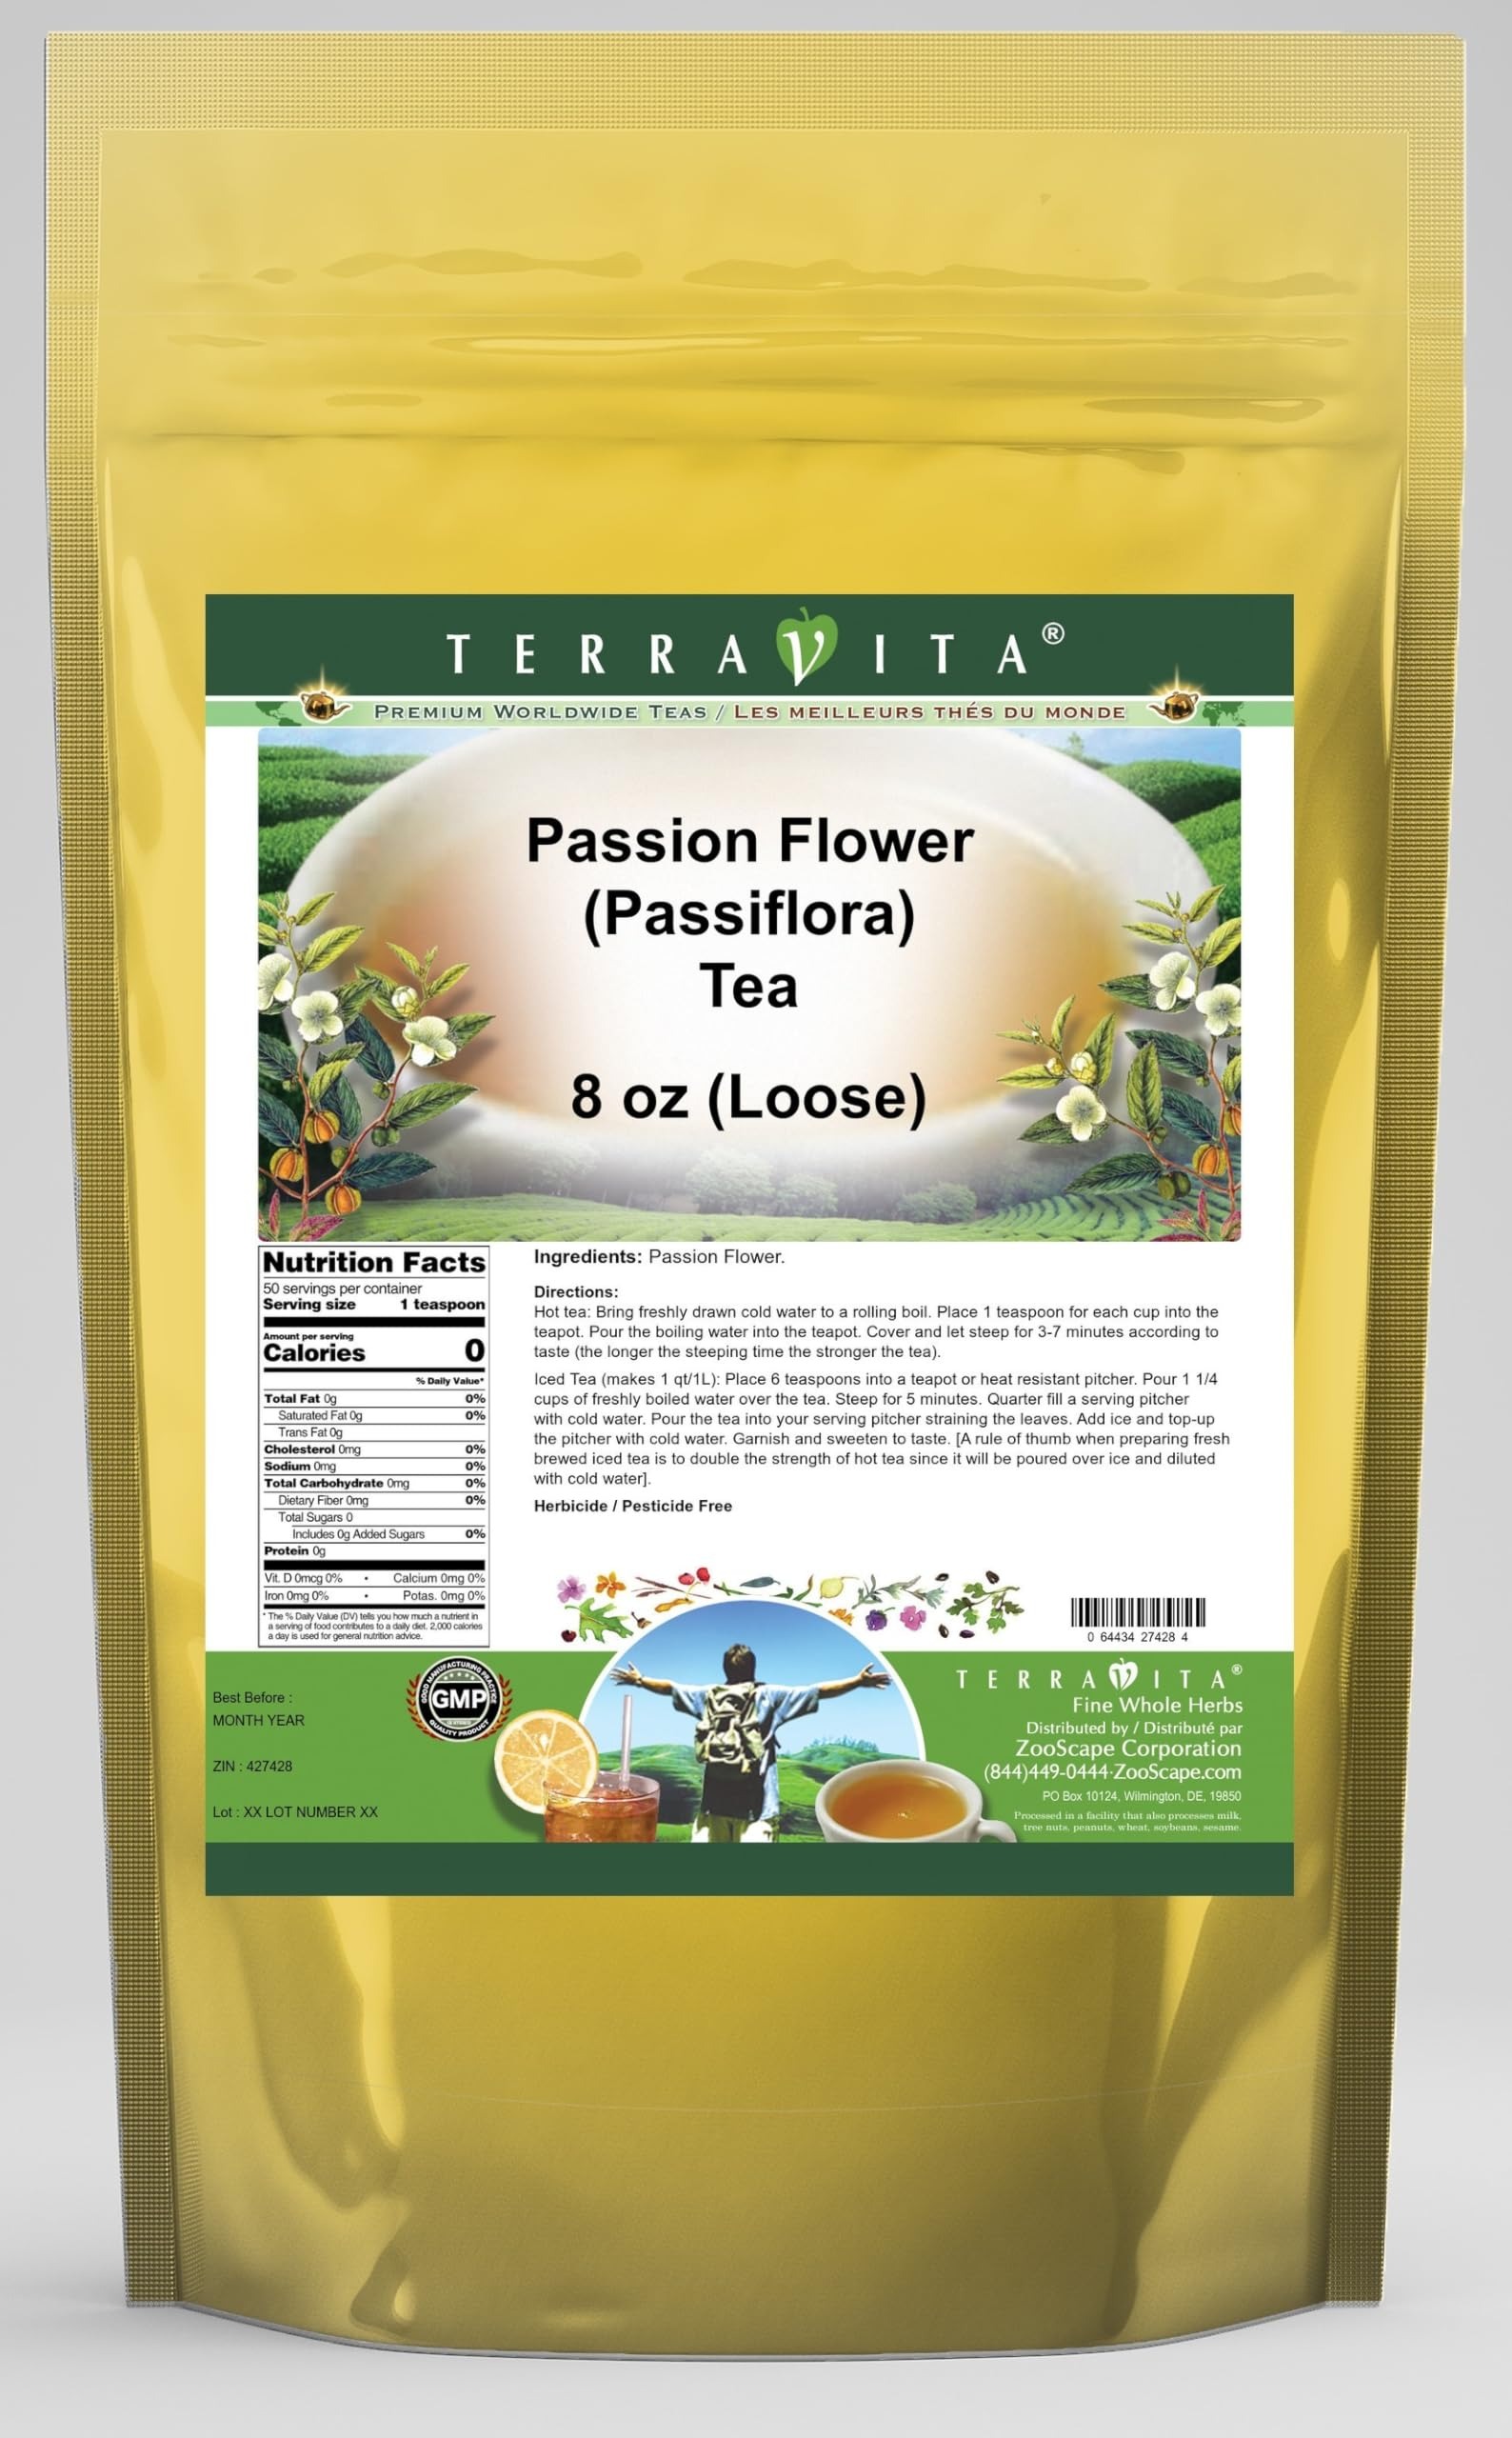
Item Name: Passion Flower (Passiflora) Tea (Loose) (8 oz, ZIN: 427428) - 2 Pack
Bullet Point 1: Passion Flower (Passiflora) Tea (Loose) (8 oz, ZIN: 427428)
Bullet Point 2: No fillers.
Bullet Point 3: Manufacturer: TerraVita
Bullet Point 4: Size: 8 oz
Bullet Point 5: Loose Leaf Herbal Tea - Packed in a convenient upright pouch!
Product Description: Passion Flower (Passiflora) Tea (Loose) (8 oz, ZIN: 427428)<BR><BR>Packaged in the United States in a GMP certified facility (Good Manufacturing Practice).<BR><BR>No fillers.<BR><BR>Manufacturer: TerraVita<BR><BR>Size: 8 oz<BR><BR>Loose Leaf Herbal Tea - Packed in a convenient upright pouch!<BR><BR>Ingredients: Passion Flower
Value: 16.0
Unit: Ounce

Price: 41.87